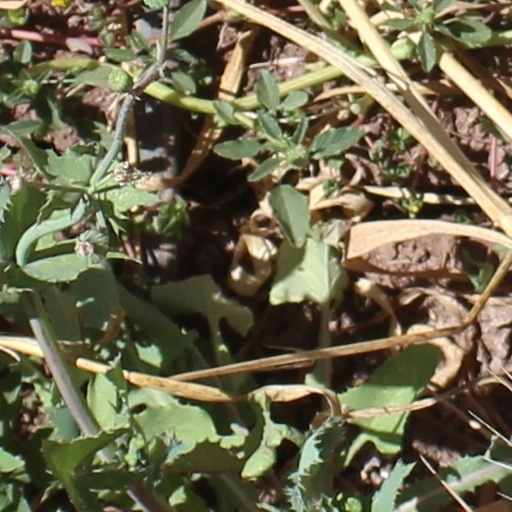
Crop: wheat